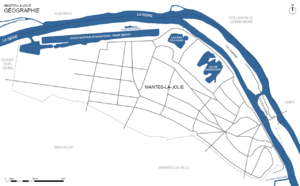
Géographie, Mantes-la-Jolie
Mantes-la-Jolie est une commune française du département des Yvelines et de la région Île-de-France, chef-lieu d'arrondissement. C'est une ville moyenne, située sur la rive gauche de la Seine, à 57 km à l'ouest de Paris.